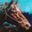
Label: horse